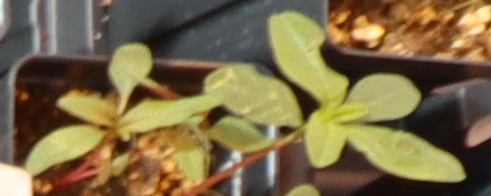
Label: Waterhemp